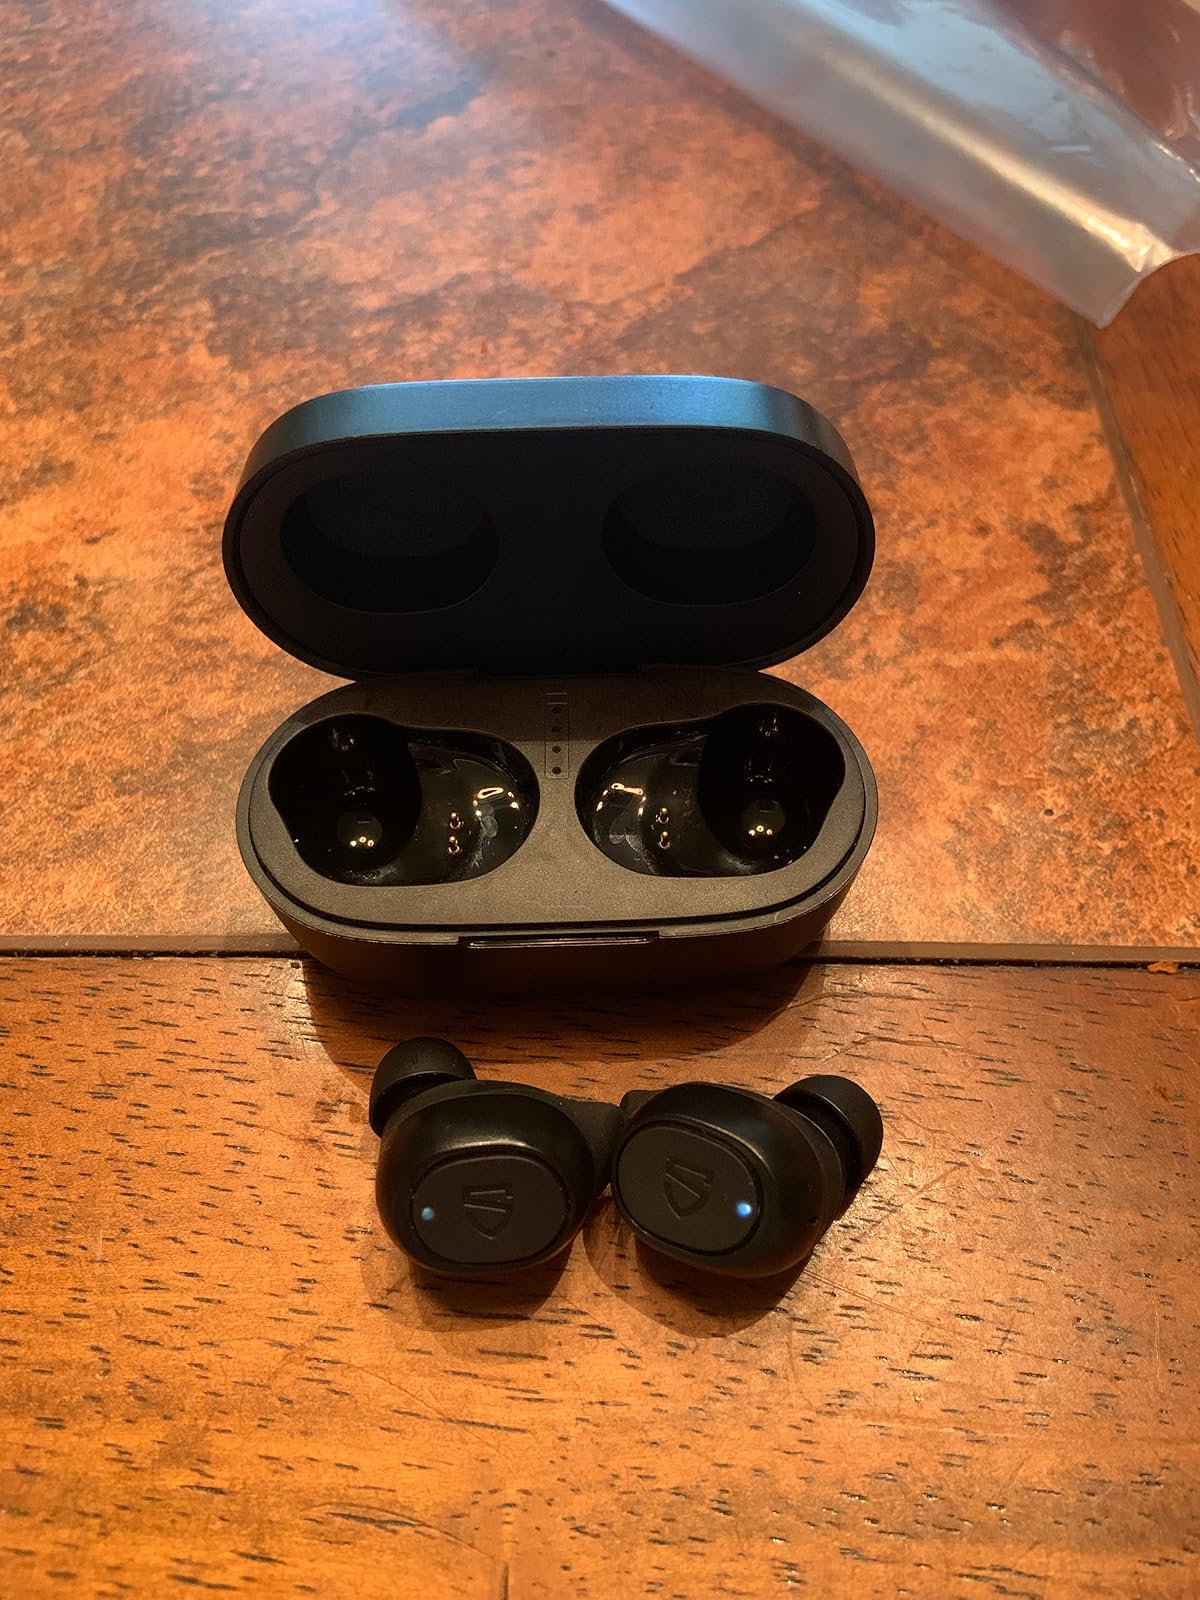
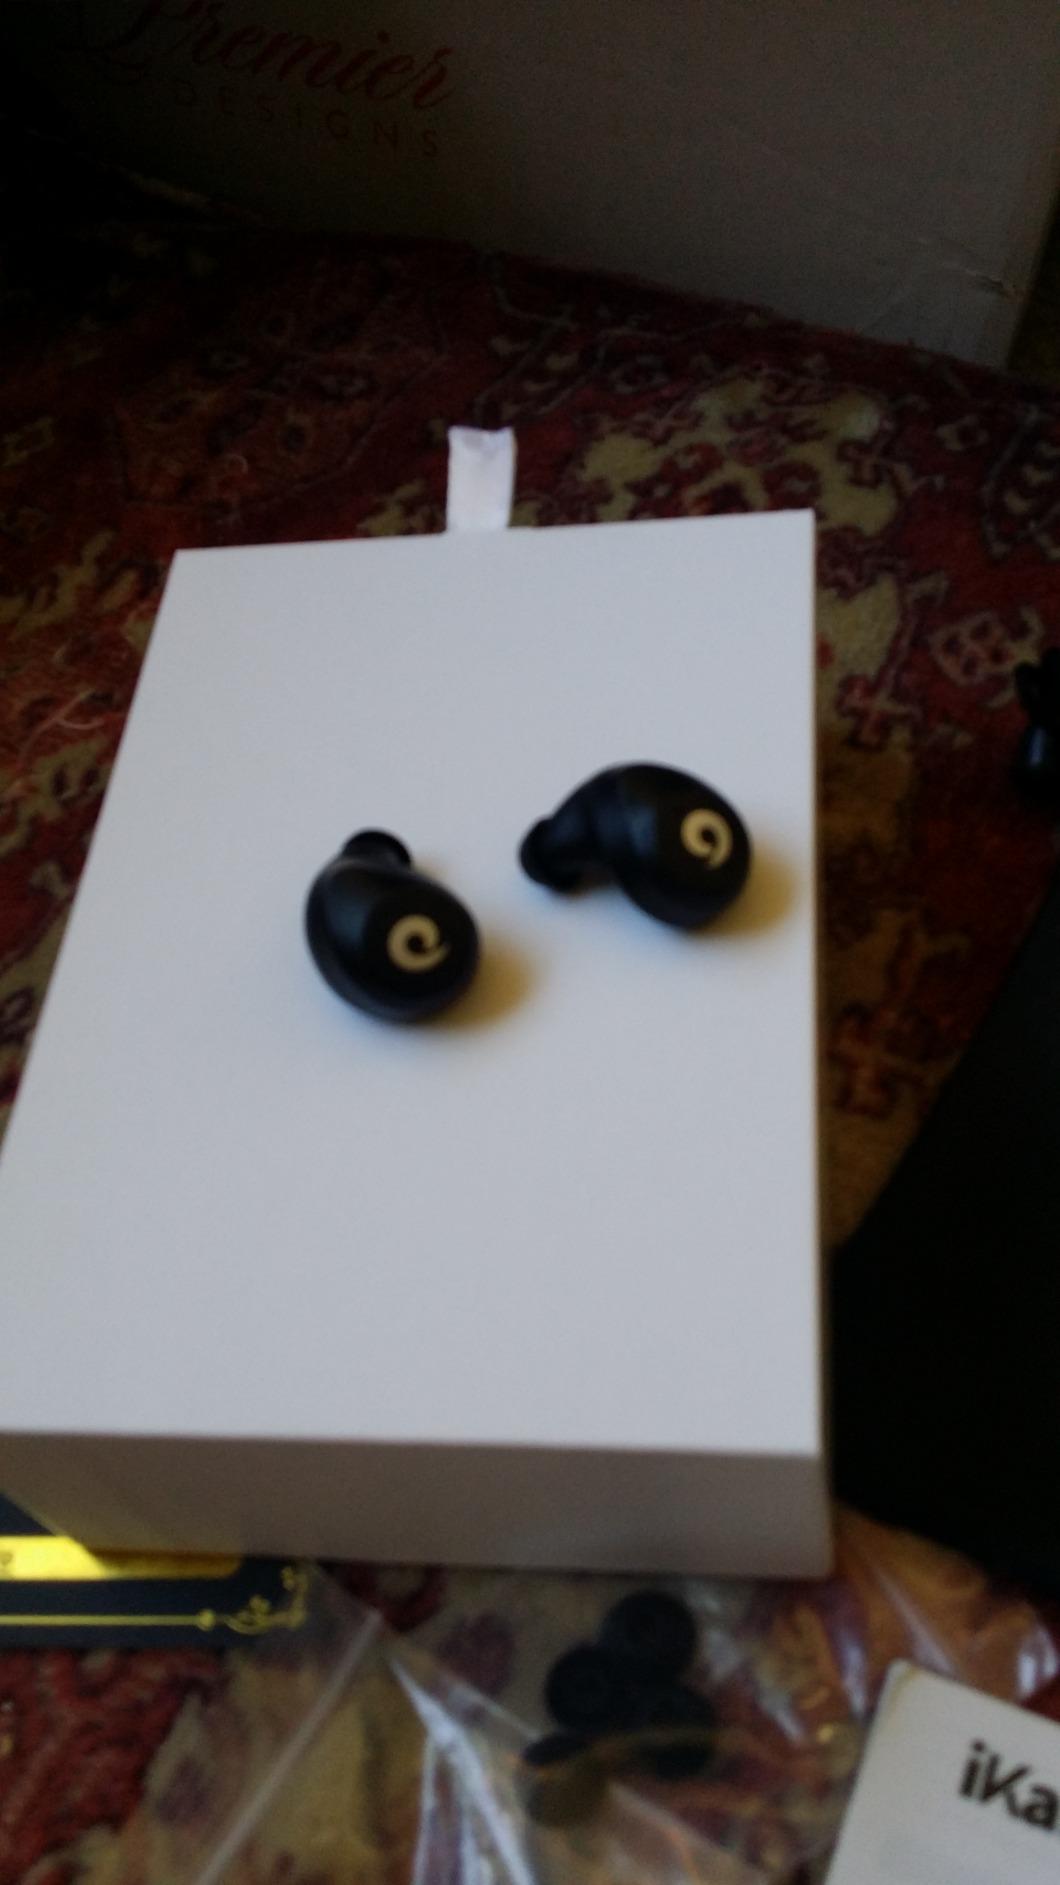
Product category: earbuds
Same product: no